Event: Nepal Earthquake
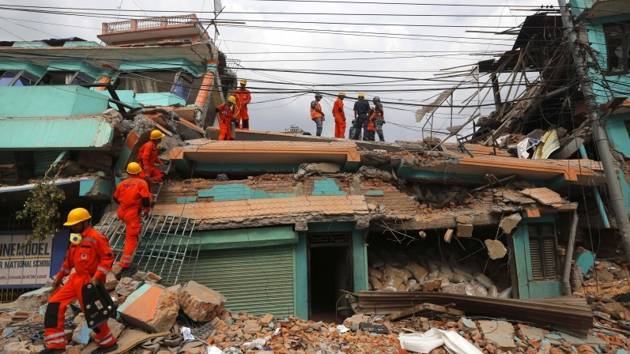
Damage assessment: damage